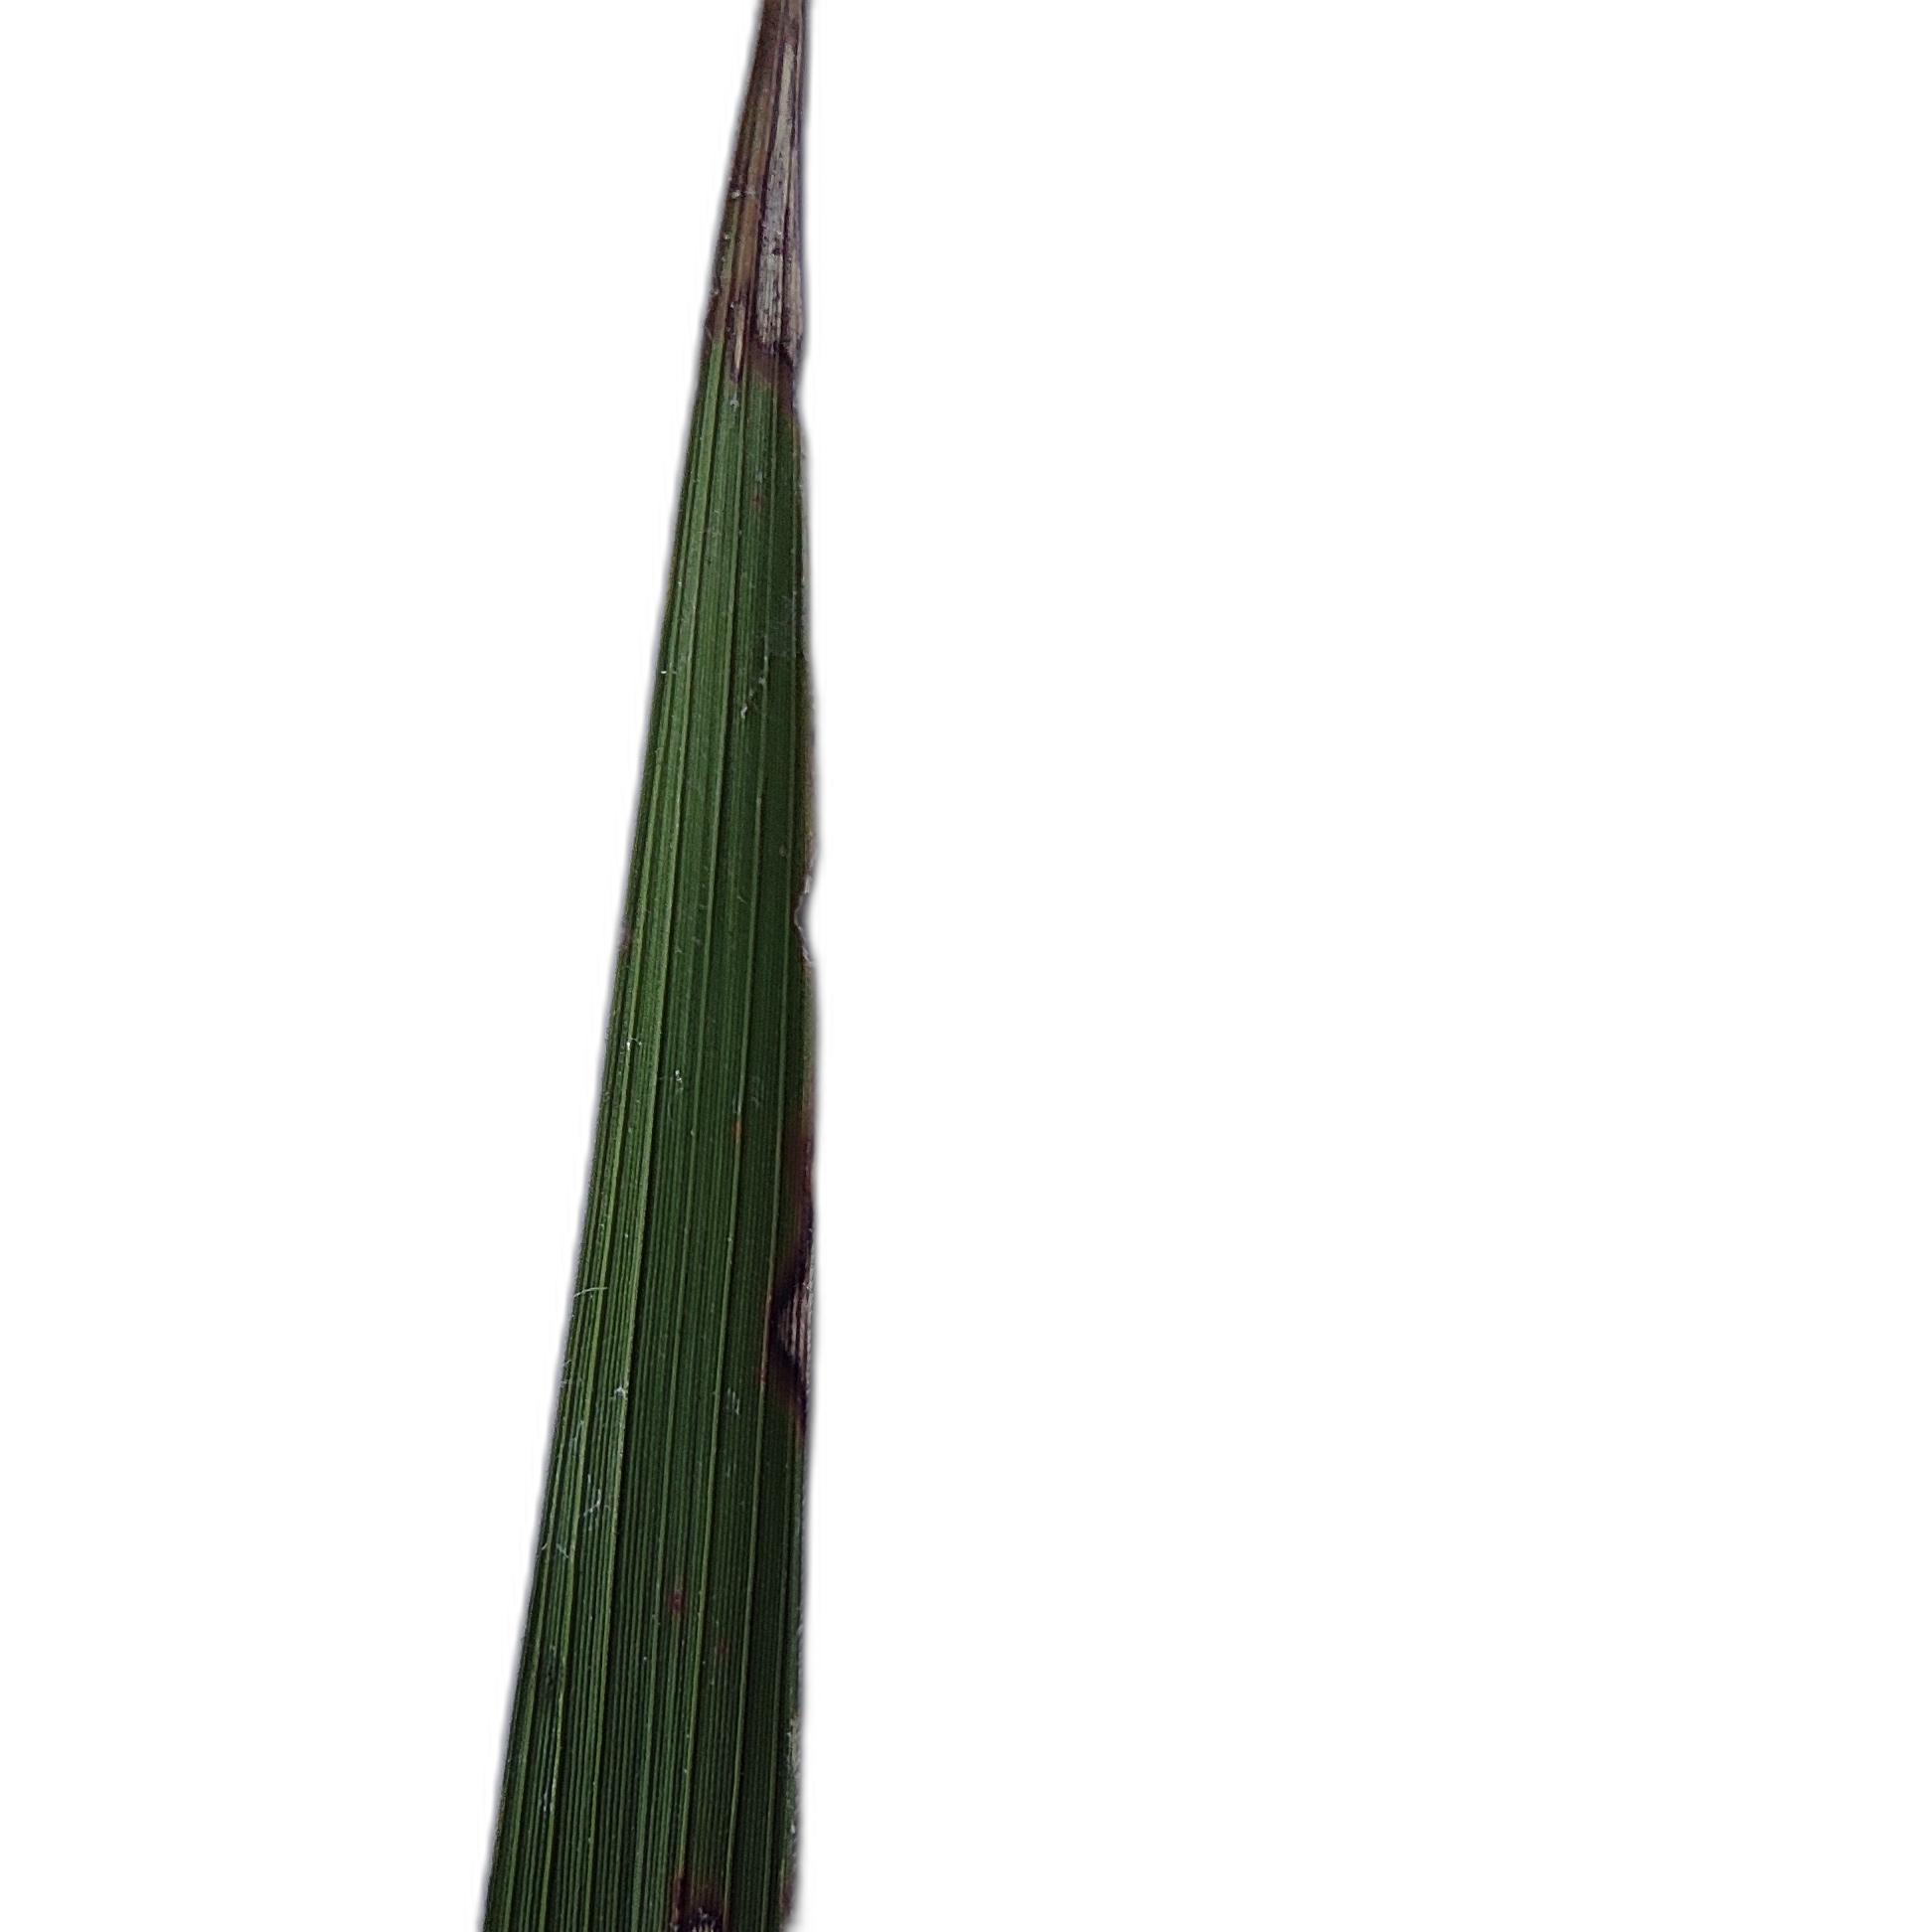
Label: Healthy